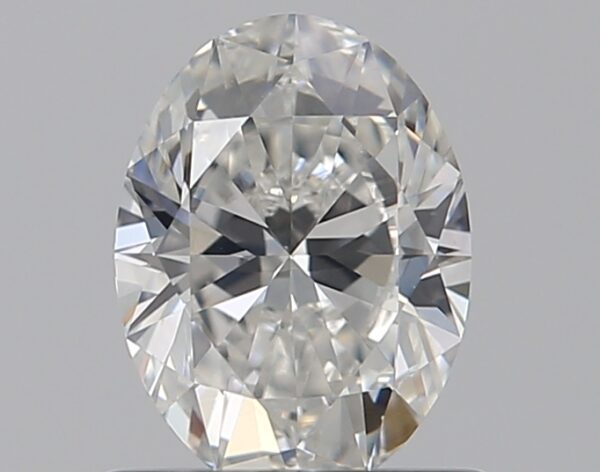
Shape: oval
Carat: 0.7
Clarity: VS2
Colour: F
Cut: EX
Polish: EX
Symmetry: VG
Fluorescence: N
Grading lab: GIA
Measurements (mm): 6.76 x 5.02 x 3.15